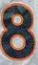
Number: 8